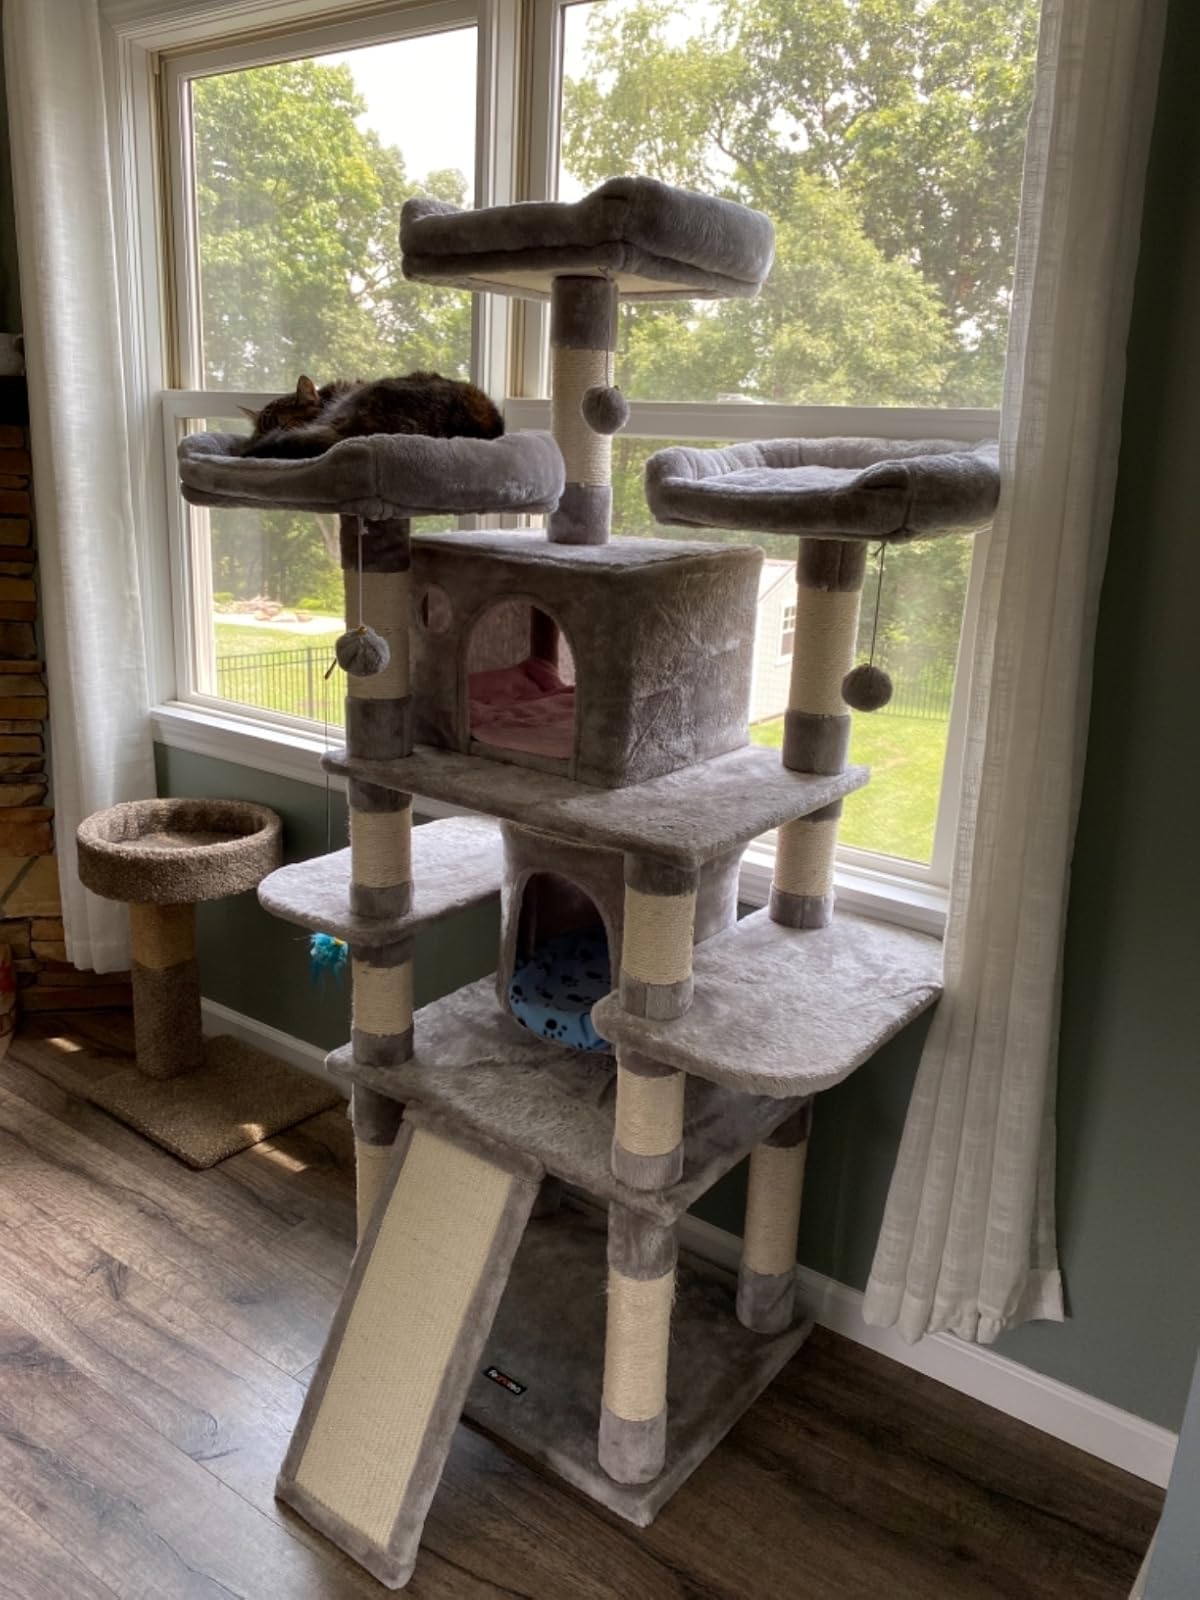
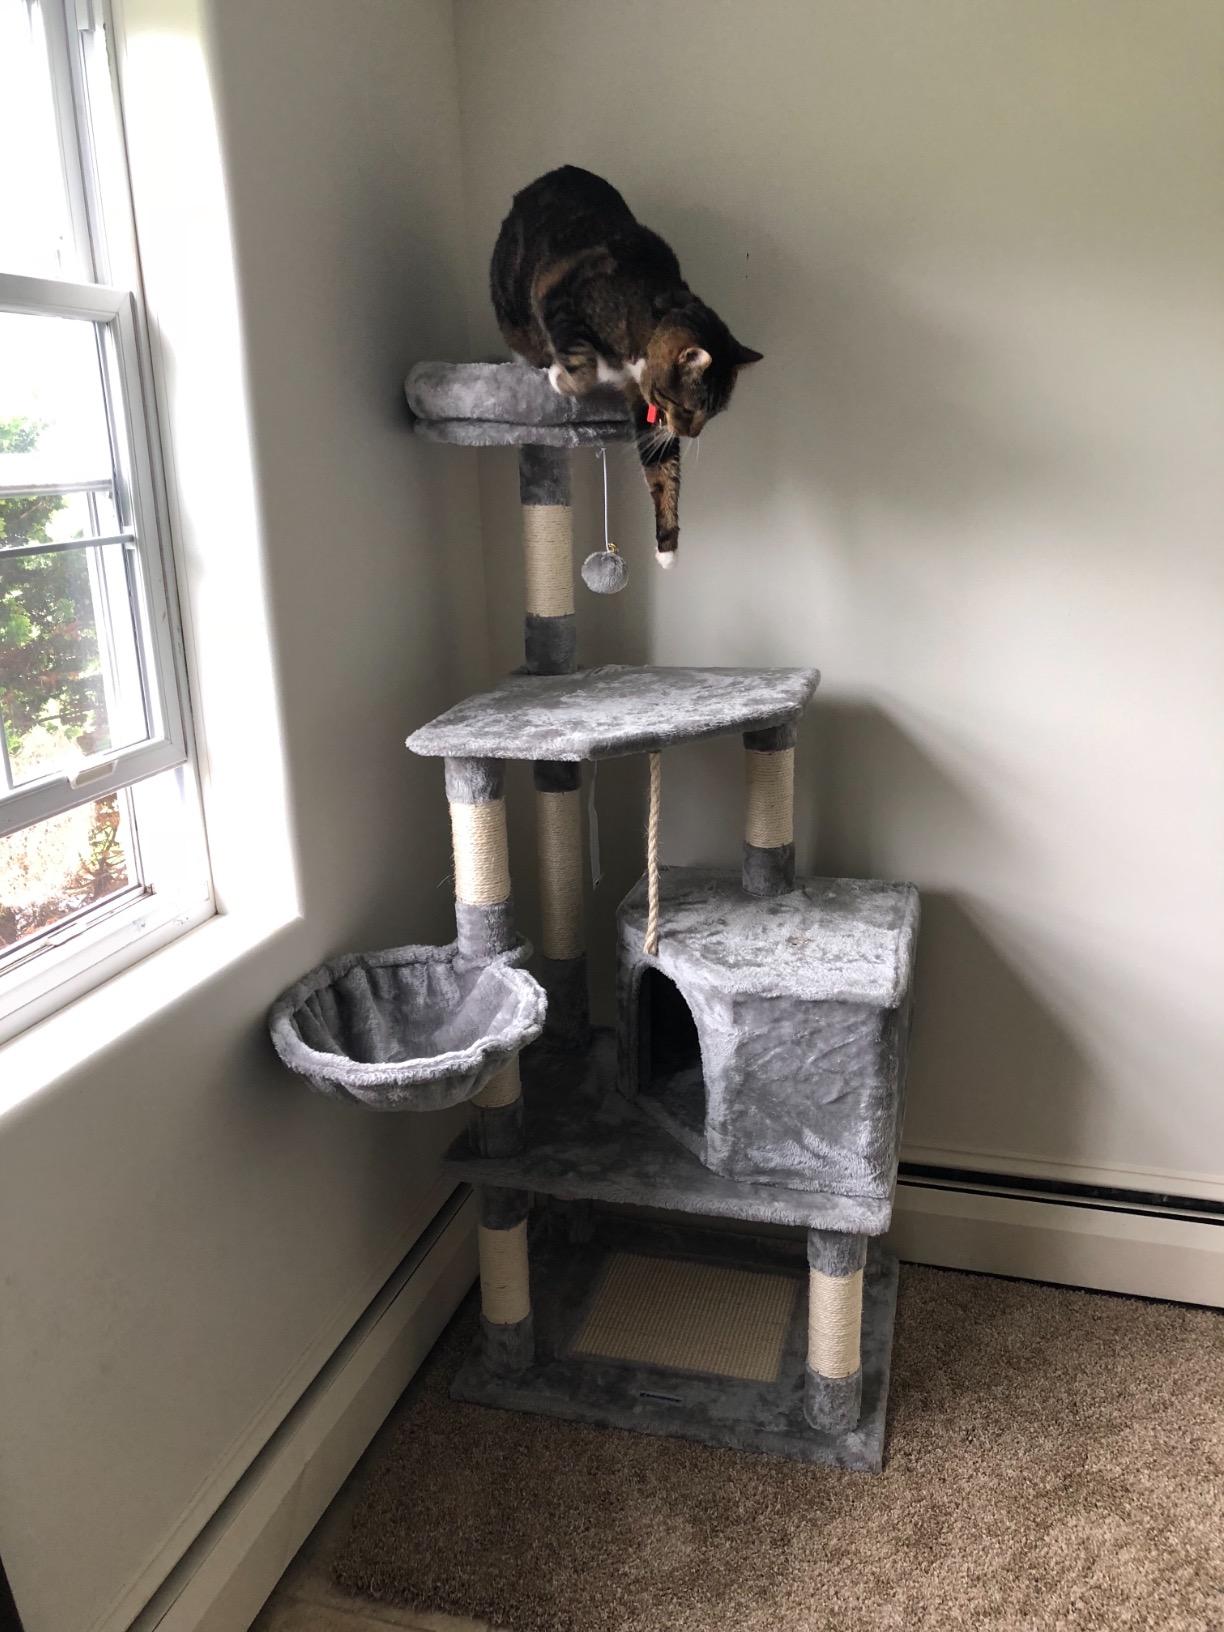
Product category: items_cat tree
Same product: no